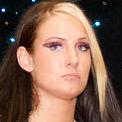
Age: 23